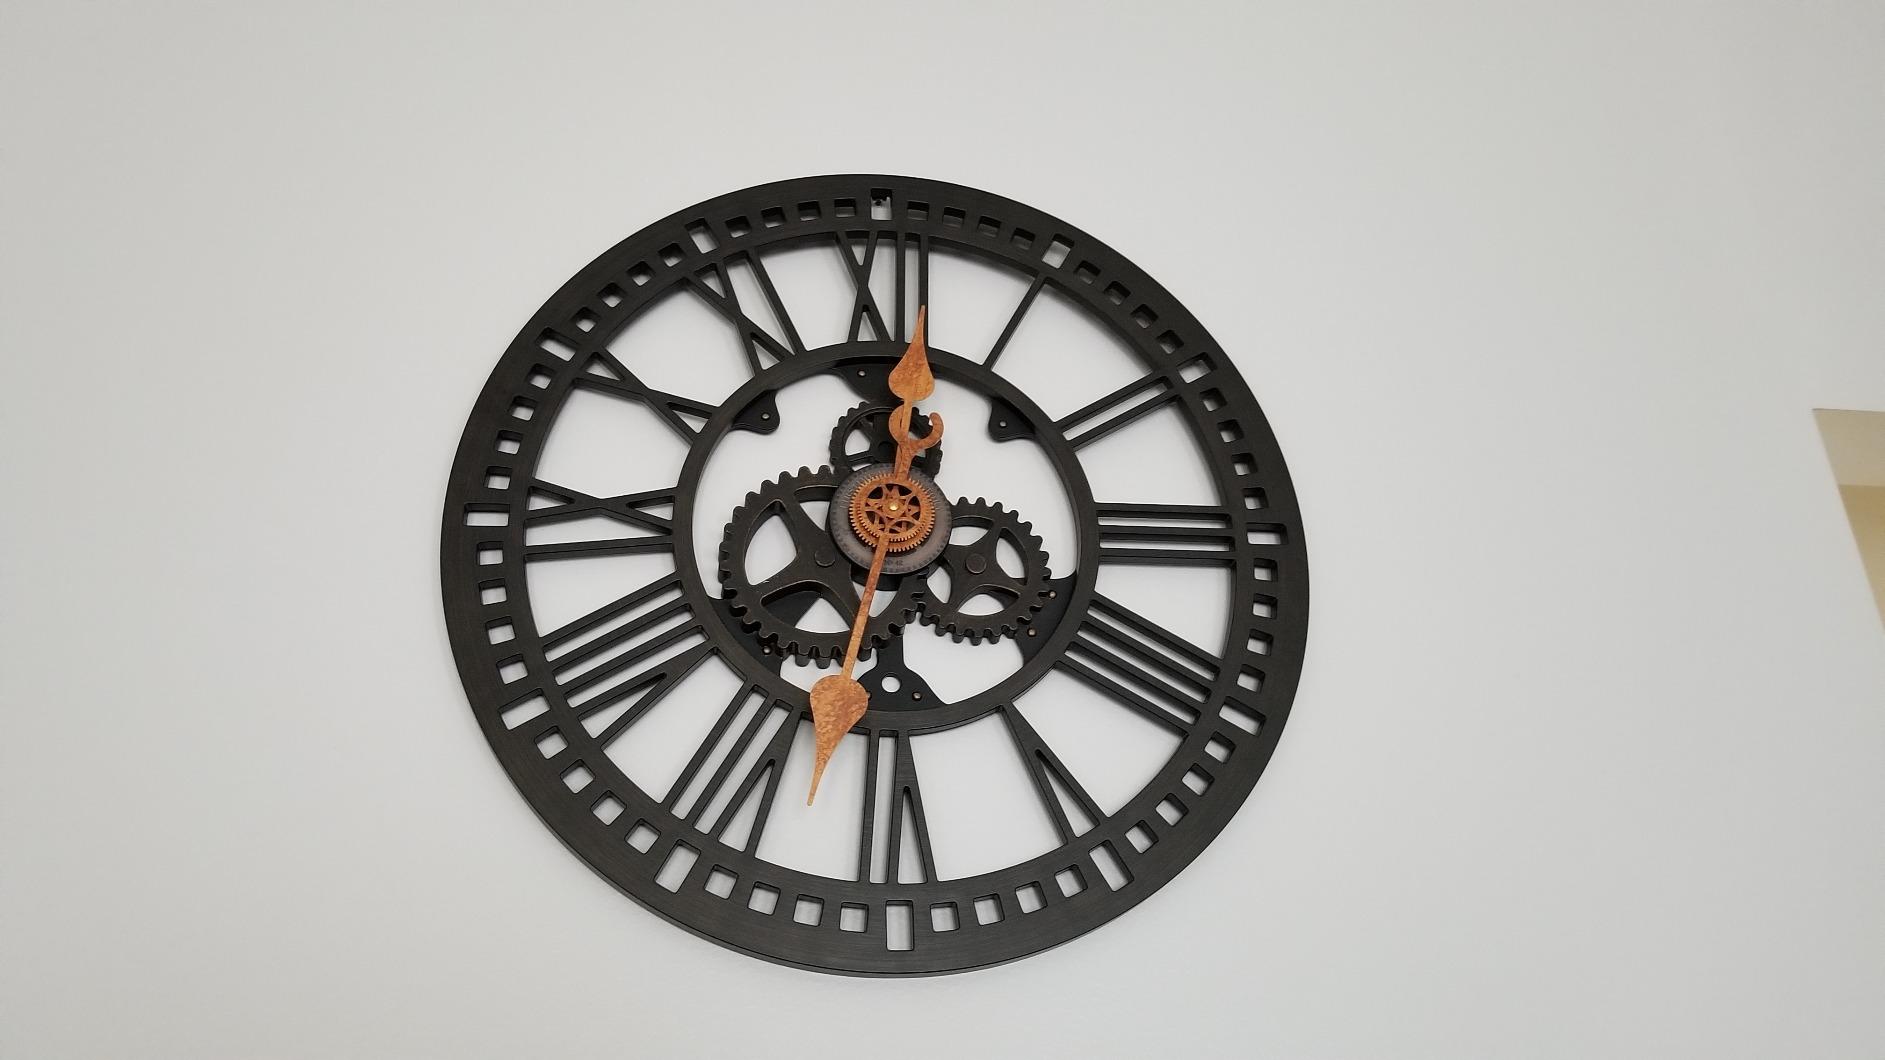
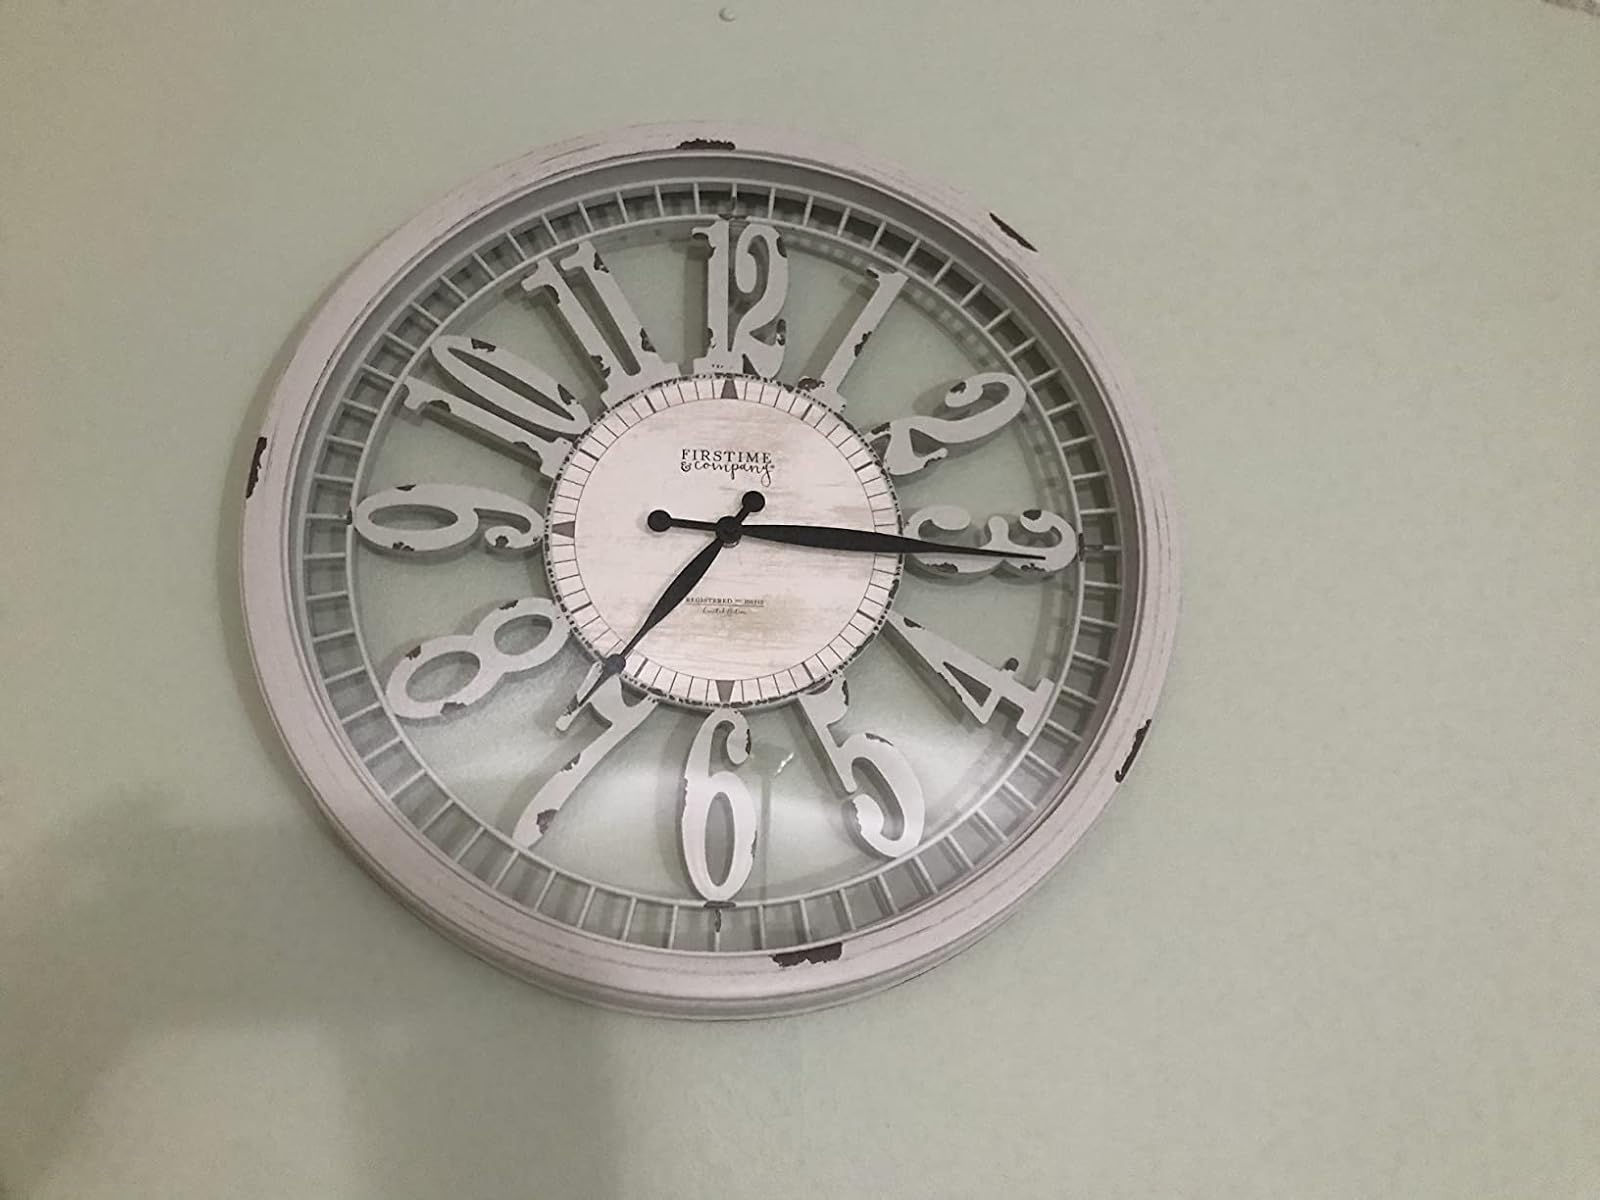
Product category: clock
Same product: no